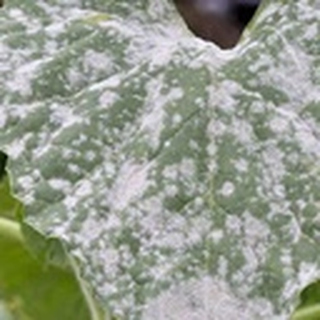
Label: cotton_powdery_mildew